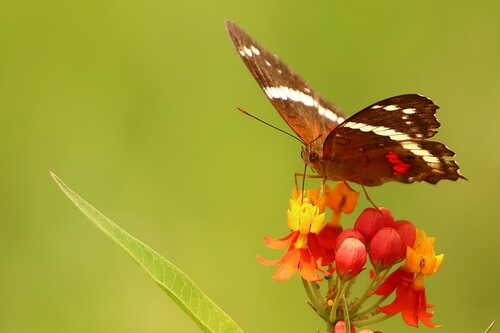
Scientific name: Anartia fatima
Common name: Banded peacock
Family: Nymphalidae
Order: Lepidoptera
Pollinator type: Primary pollinator
Habitat: Open areas and gardens
Geographic range: South America
Conservation status: Least Concern